2017 4 Hours of Silverstone

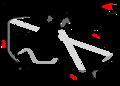
Layout of Silverstone Circuit

The 2017 4 Hours of Silverstone was an endurance motor race held at Silvertone Circuit in Silverstone, United Kingdom on 14–15 April 2017. It was the first round of the 2017 European Le Mans Series.